Inferno Cop

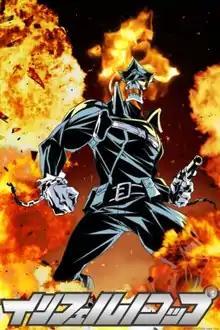
Key visual

is a 13-episode Japanese original net animation in the motion comic style, directed by Akira Amemiya with Hiroyuki Imaishi serving as series production director and produced by Trigger and CoMix Wave. It was streamed via the Anime Bancho YouTube channel from December 24, 2012 to March 18, 2013. The main theme is by Juriano Hagiwara. A second season has been announced. However this has been complicated by the passing of Inferno Cop's voice actor Junichi Goto in February 2020.